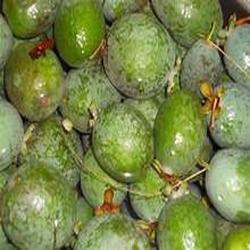
Label: Guava